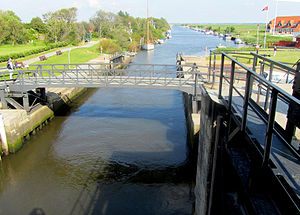
Kammerslusen (Ribe Å)
Kammerslusen ved Ribe Ås udløb set mod øst
Kammerslusen ved Ribe Ås udløb set mod øst
Kammerslusen er navnet på den sluse der ligger ved Ribe Ås udløb i Vadehavet. Den blev bygget i 1912 i forbindelse med anlæggelse af et havdige 1911-1915 der blev opført efter flere stormfloder med vandstand helt op til 4,41 meter over daglig vande i Ribe; Det 15 km lange dige, der gik fra ladepladsen Roborghus ved Tjæreborg i nord, til Vester Vedsted i syd, skulle sikre de lavtliggende områder bagved mod oversvømmelse og stormflod. Slusen, der består af to sæt porte, skal bringe skibene fra et vandstandsniveau til et andet og udligne den normale tidevandsforskel i Vadehavet på cirka to meter.